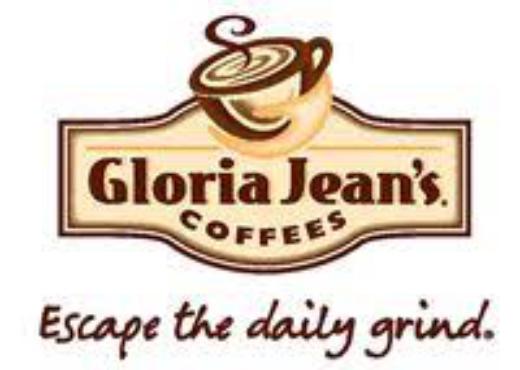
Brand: Gloria Jean's Coffees
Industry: Food